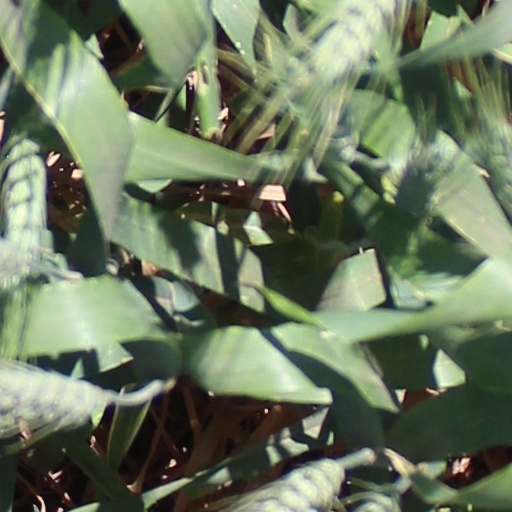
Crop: wheat